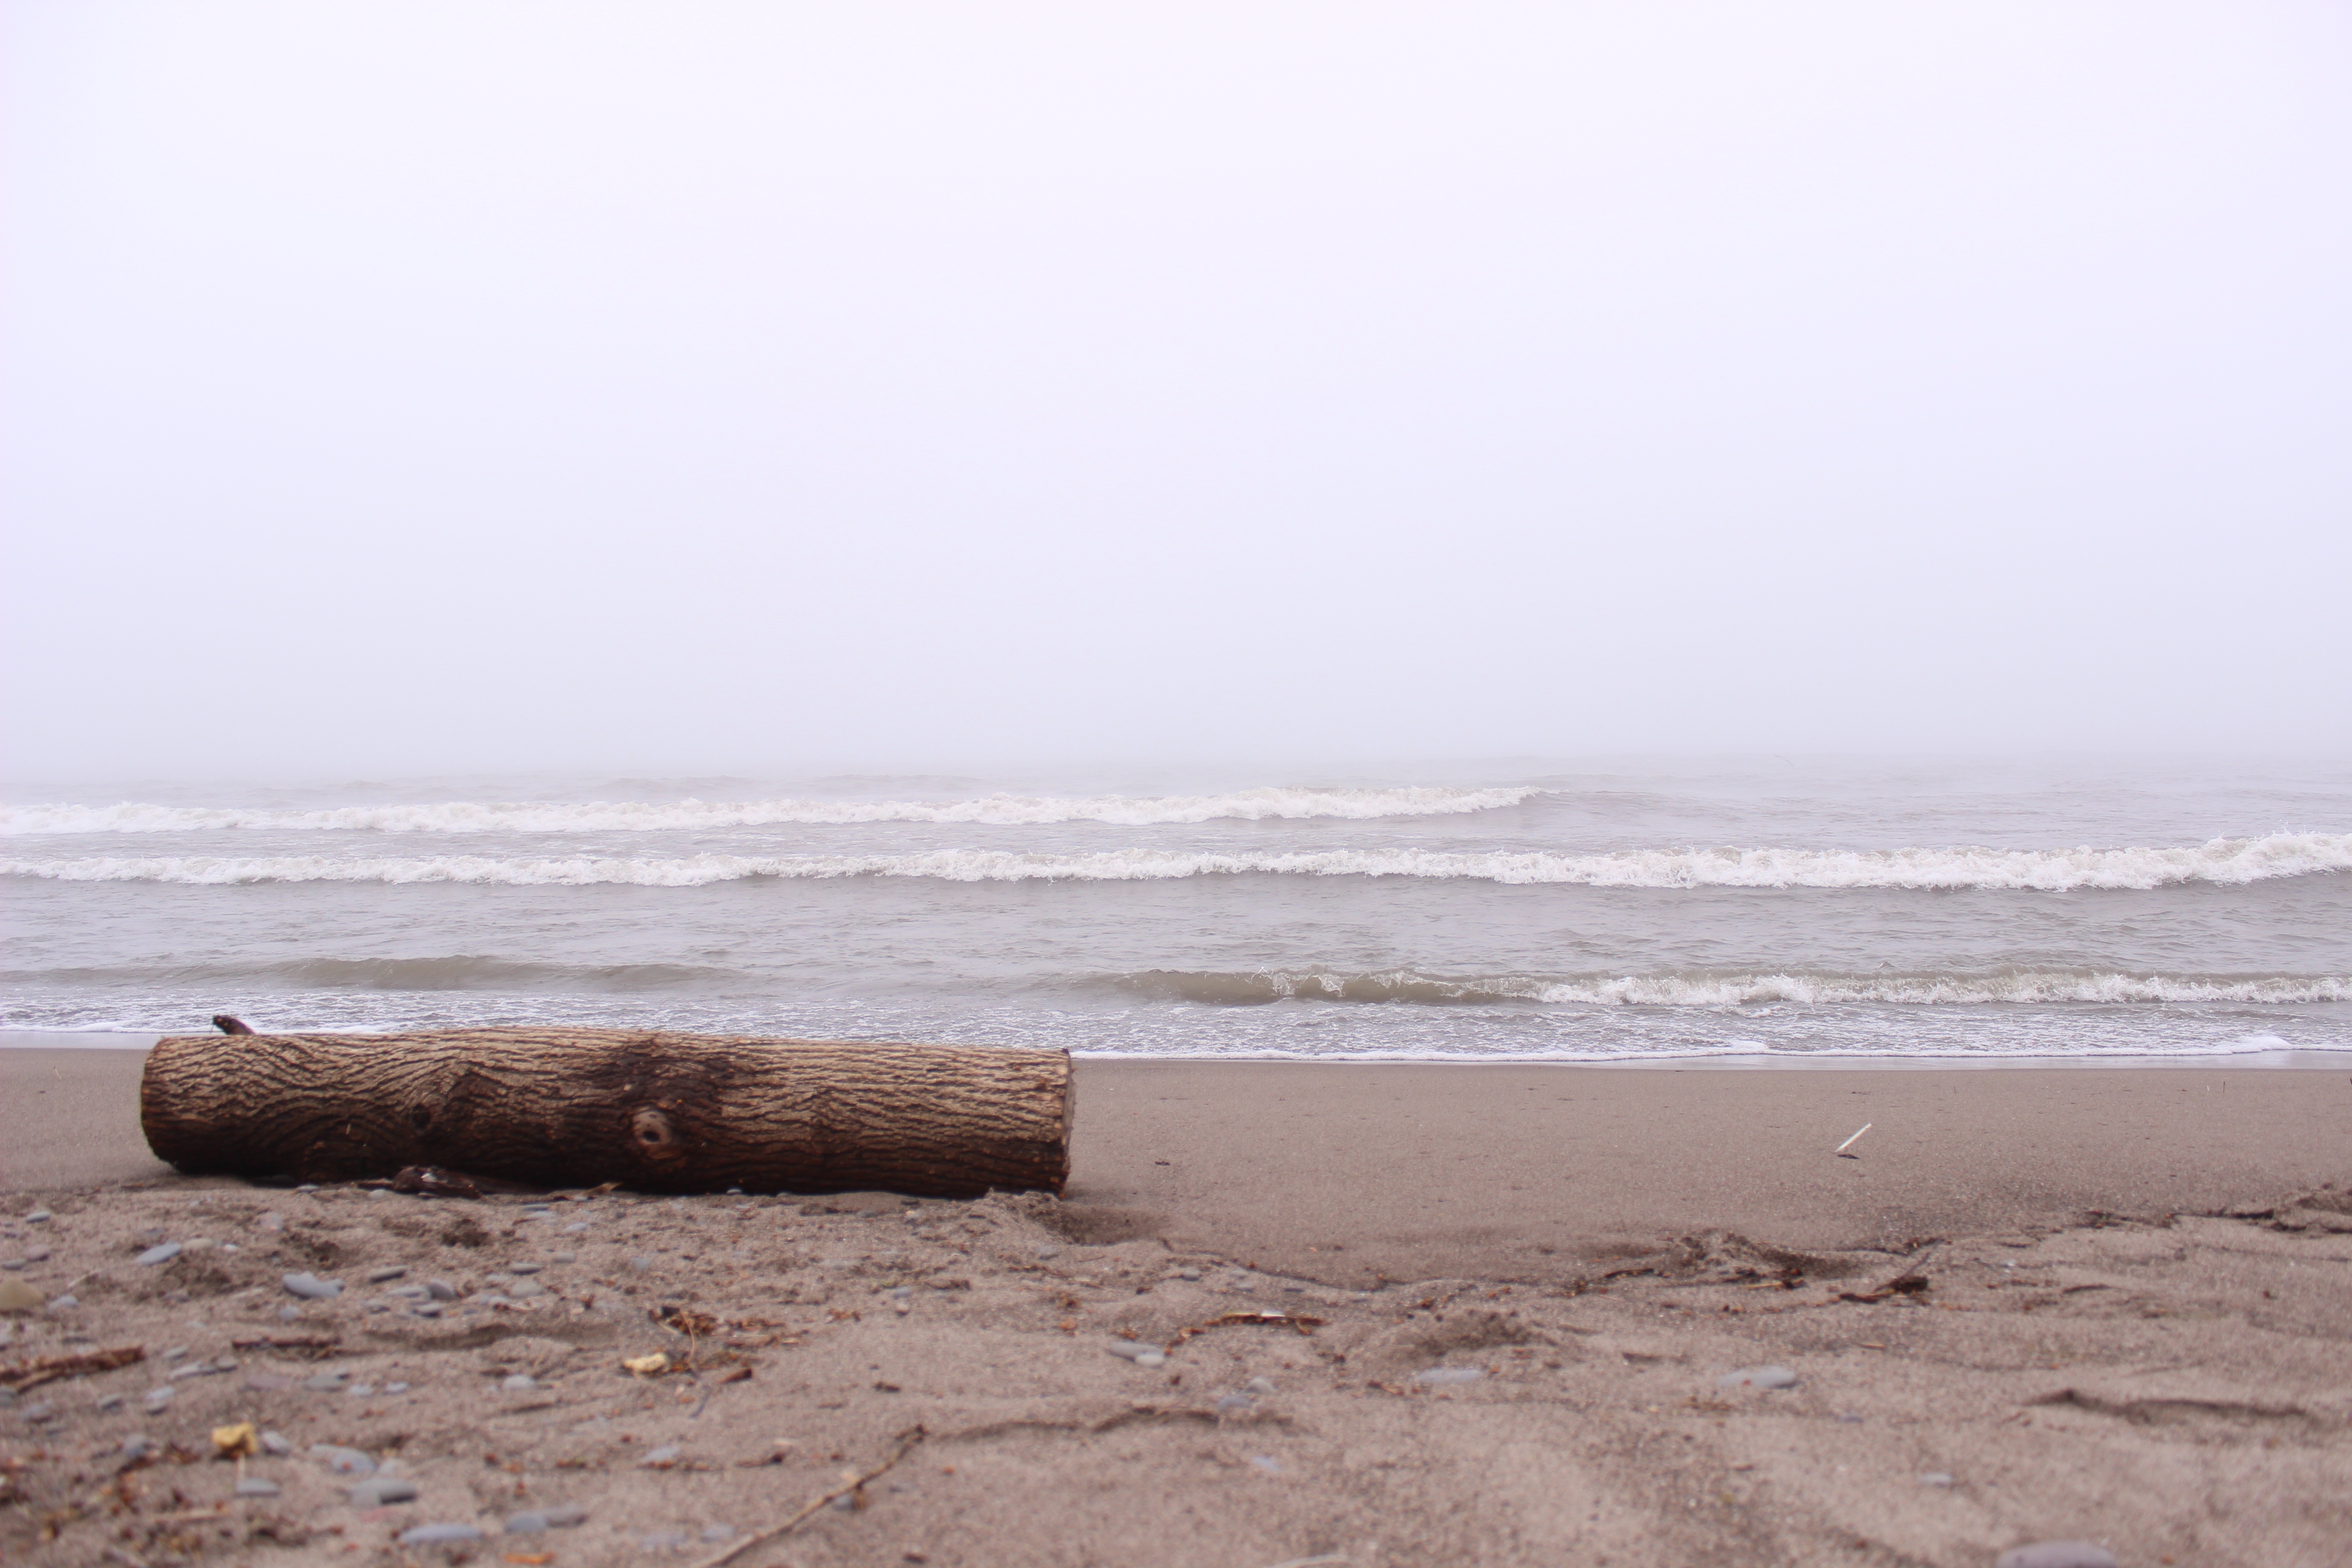
beach, landscape, sea, coast, water, nature, outdoor, sand, rock, ocean, horizon, cloudy, morning, shore, wave, shoreline, desolate, tranquil, scenic, weather, overcast, seashore, cloudscape, body of water, wooden log, clouds, atmospheric phenomenon, wind wave